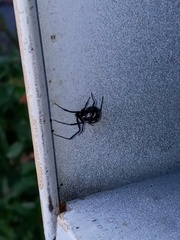
Species: Lactrodectus_hesperus